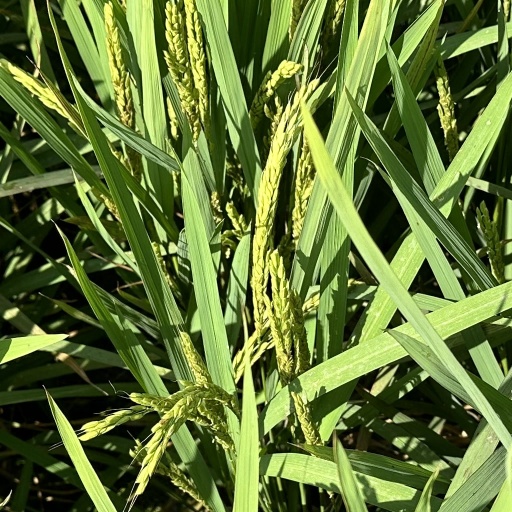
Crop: rice